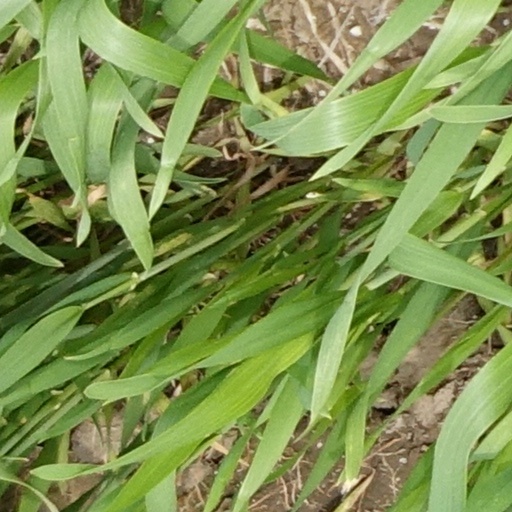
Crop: wheat